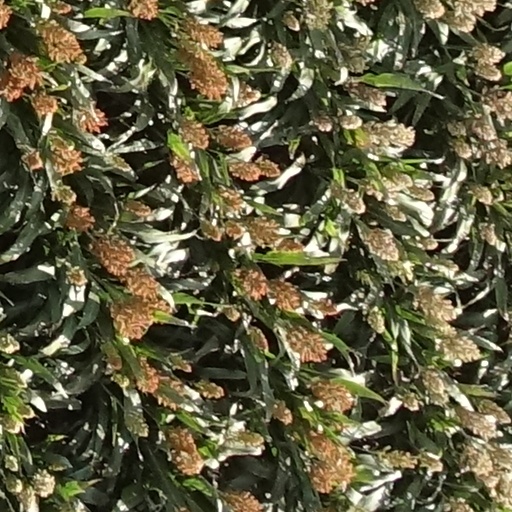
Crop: sorghum